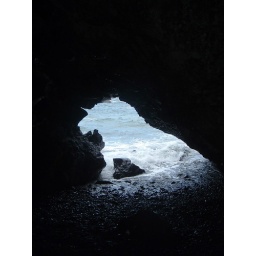
Black sand beach near Hana